Satake Yoshimine

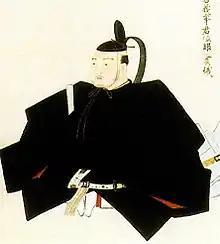
Satake Yoshimine, portrait at Tentoku-ji, Akita

was the 5th "daimyō" of Kubota Domain in Dewa Province, Japan (modern-day Akita Prefecture), and then 23rd hereditary chieftain of the Satake clan. His courtesy title was "Ukyō-no-taifu" and "Jijū", and later "Sakonoeshōshō" and his Court rank was Junior Fourth Rank, Lower Grade.